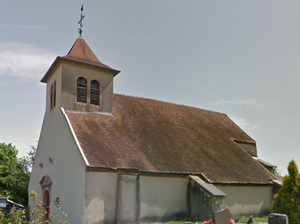
Eglise Saint-Hilaire de Saint-Vivant en Amaous
L'abbaye Saint-Vivant de Vergy est une ancienne abbaye bénédictine du IXᵉ siècle à Curtil-Vergy dédiée au vendéen saint Vivant. Après sa fondation par la famille de Vergy au pied de leur très convoité château de Vergy, elle a dépendu de l'abbaye Saint-Bénigne de Dijon puis de l'abbaye de Cluny.